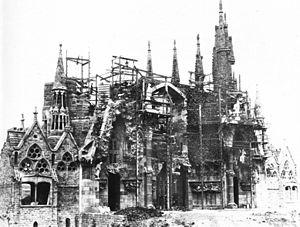
Barcelone [baʁsəlɔn] est la capitale administrative et économique de la Catalogne, de la province de Barcelone, de la comarque du Barcelonès ainsi que de son aire et de sa région métropolitaines, en Espagne.